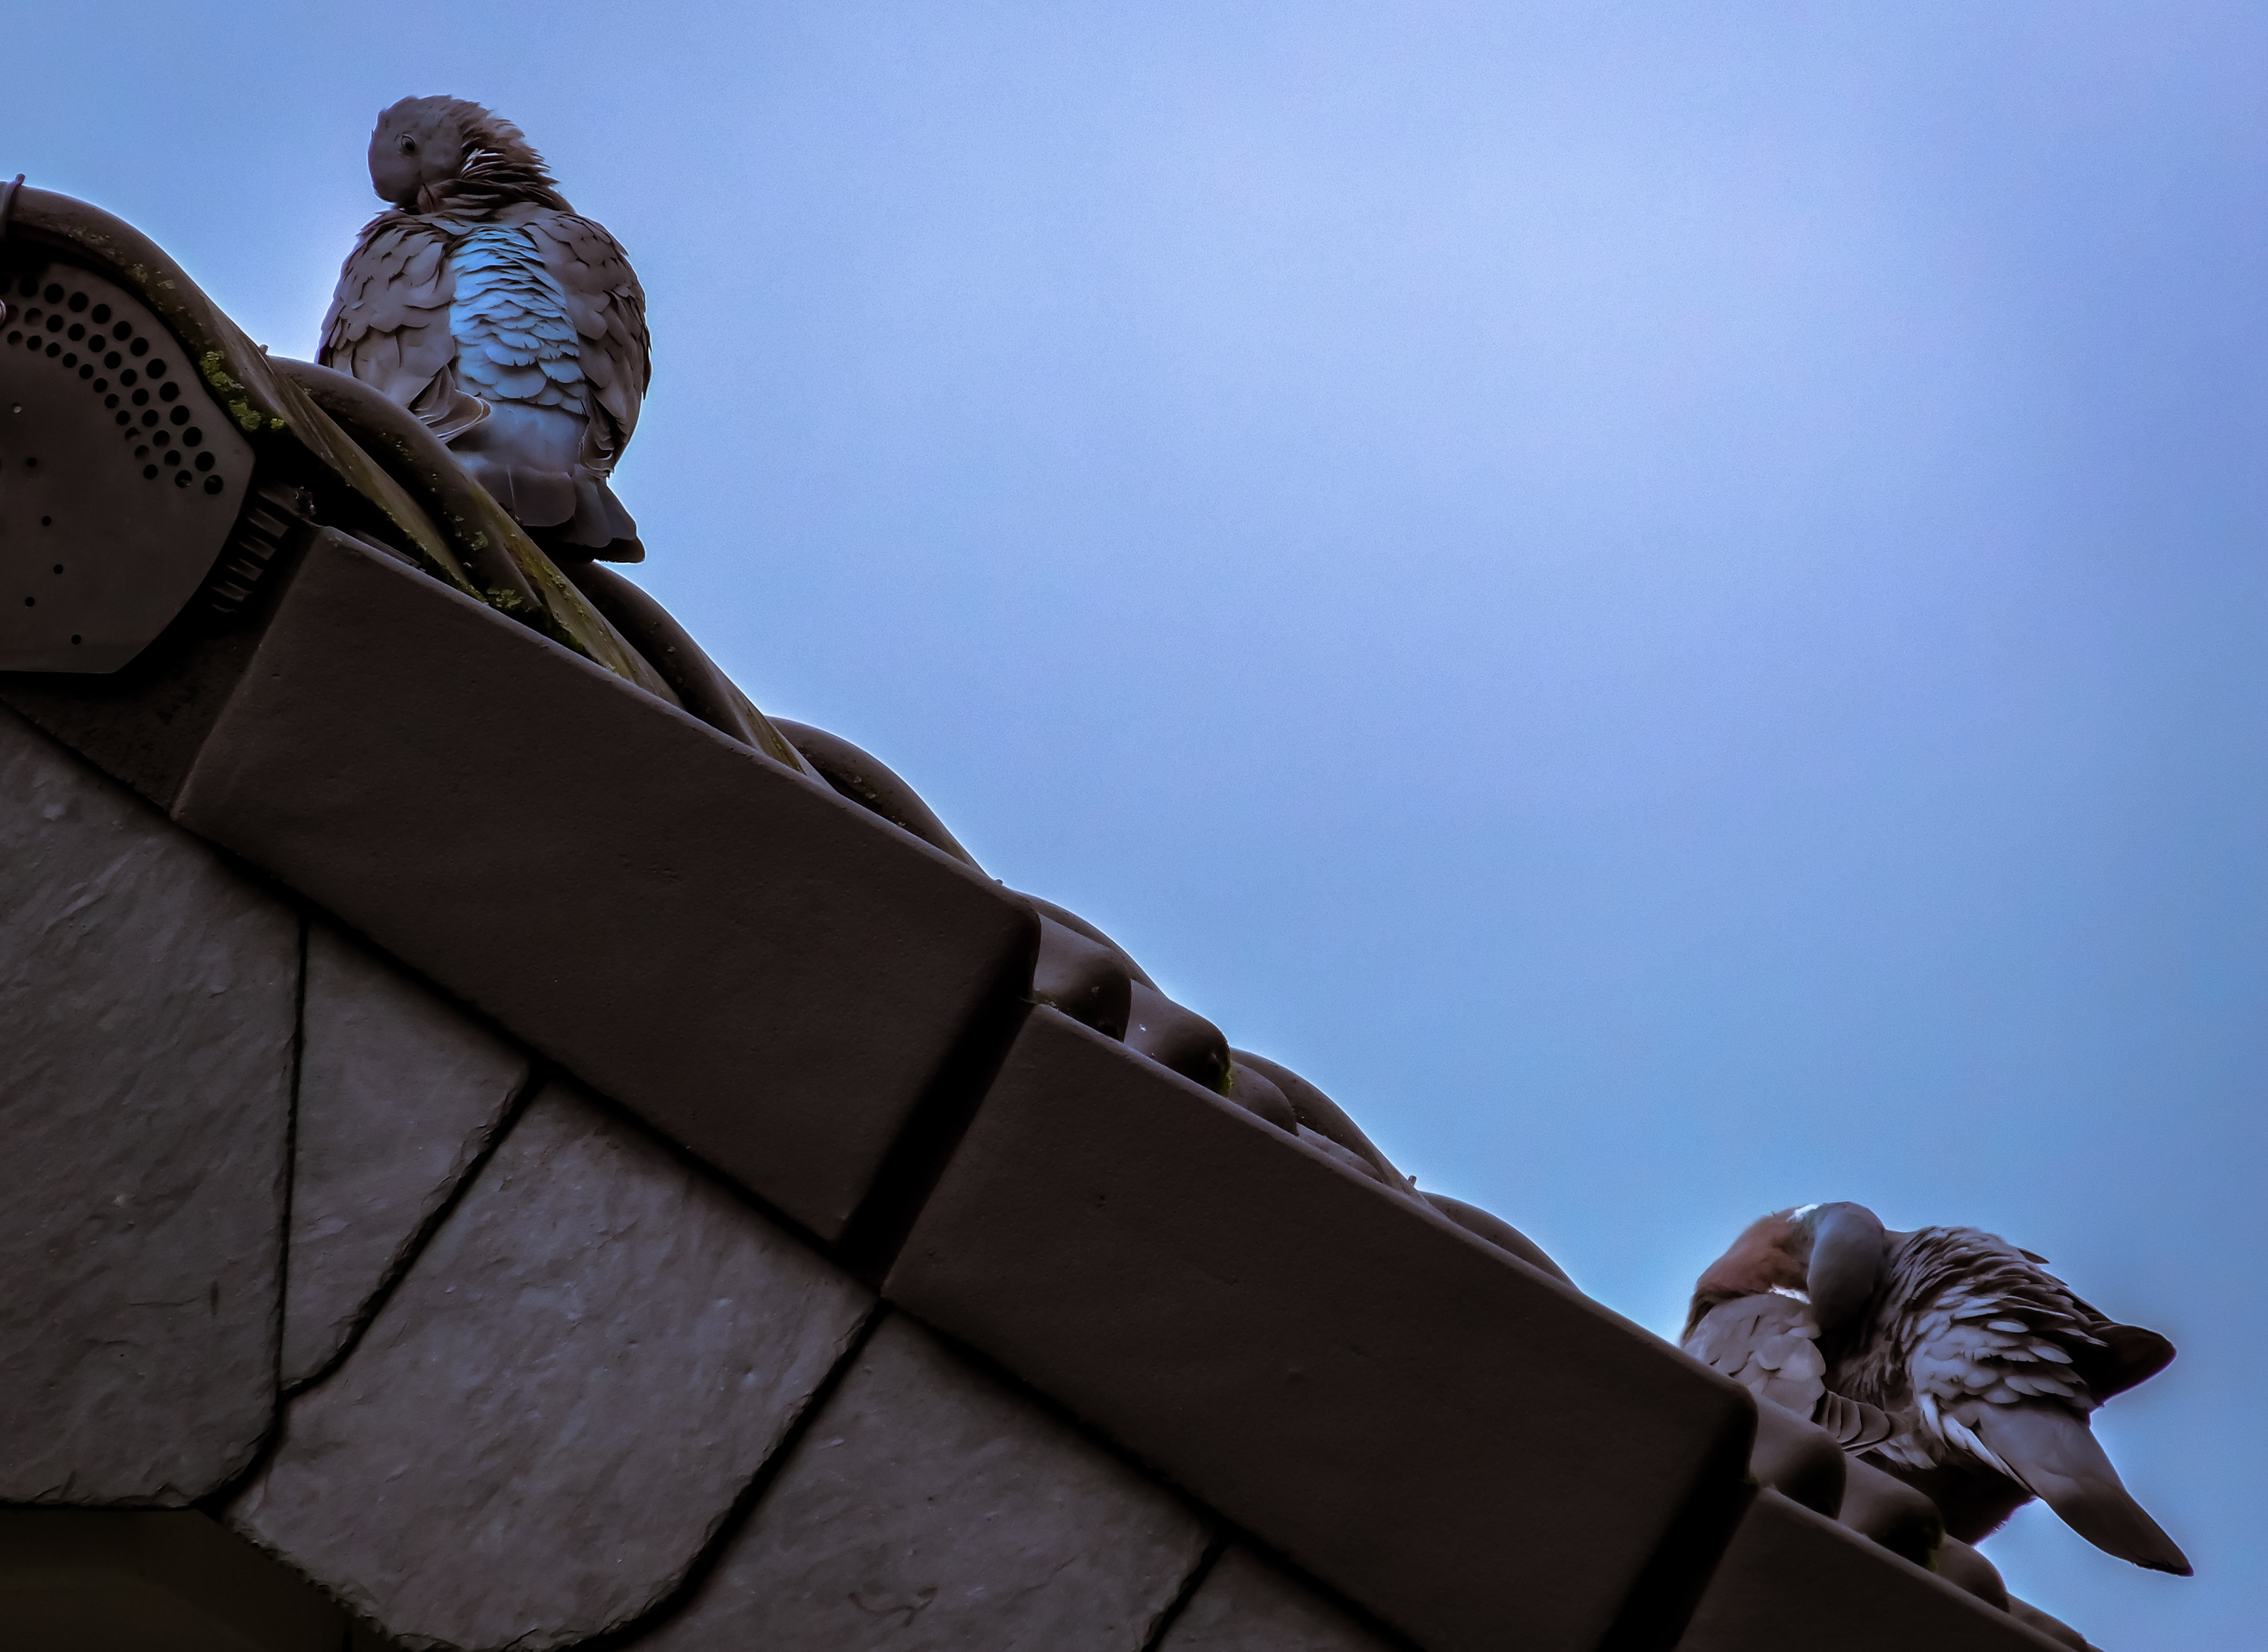
sky, roof, building, home, monument, military, statue, soldier, clean, tile, plumage, birds, pigeons, screenshot, gable, roof shingles